Ishmael Levenston

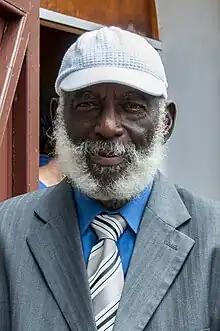

Ishmael Mathew Ameal Levenston (23 July 1940 – 19 October 2019) was a Saban politician and founder of the Saba Labour Party.